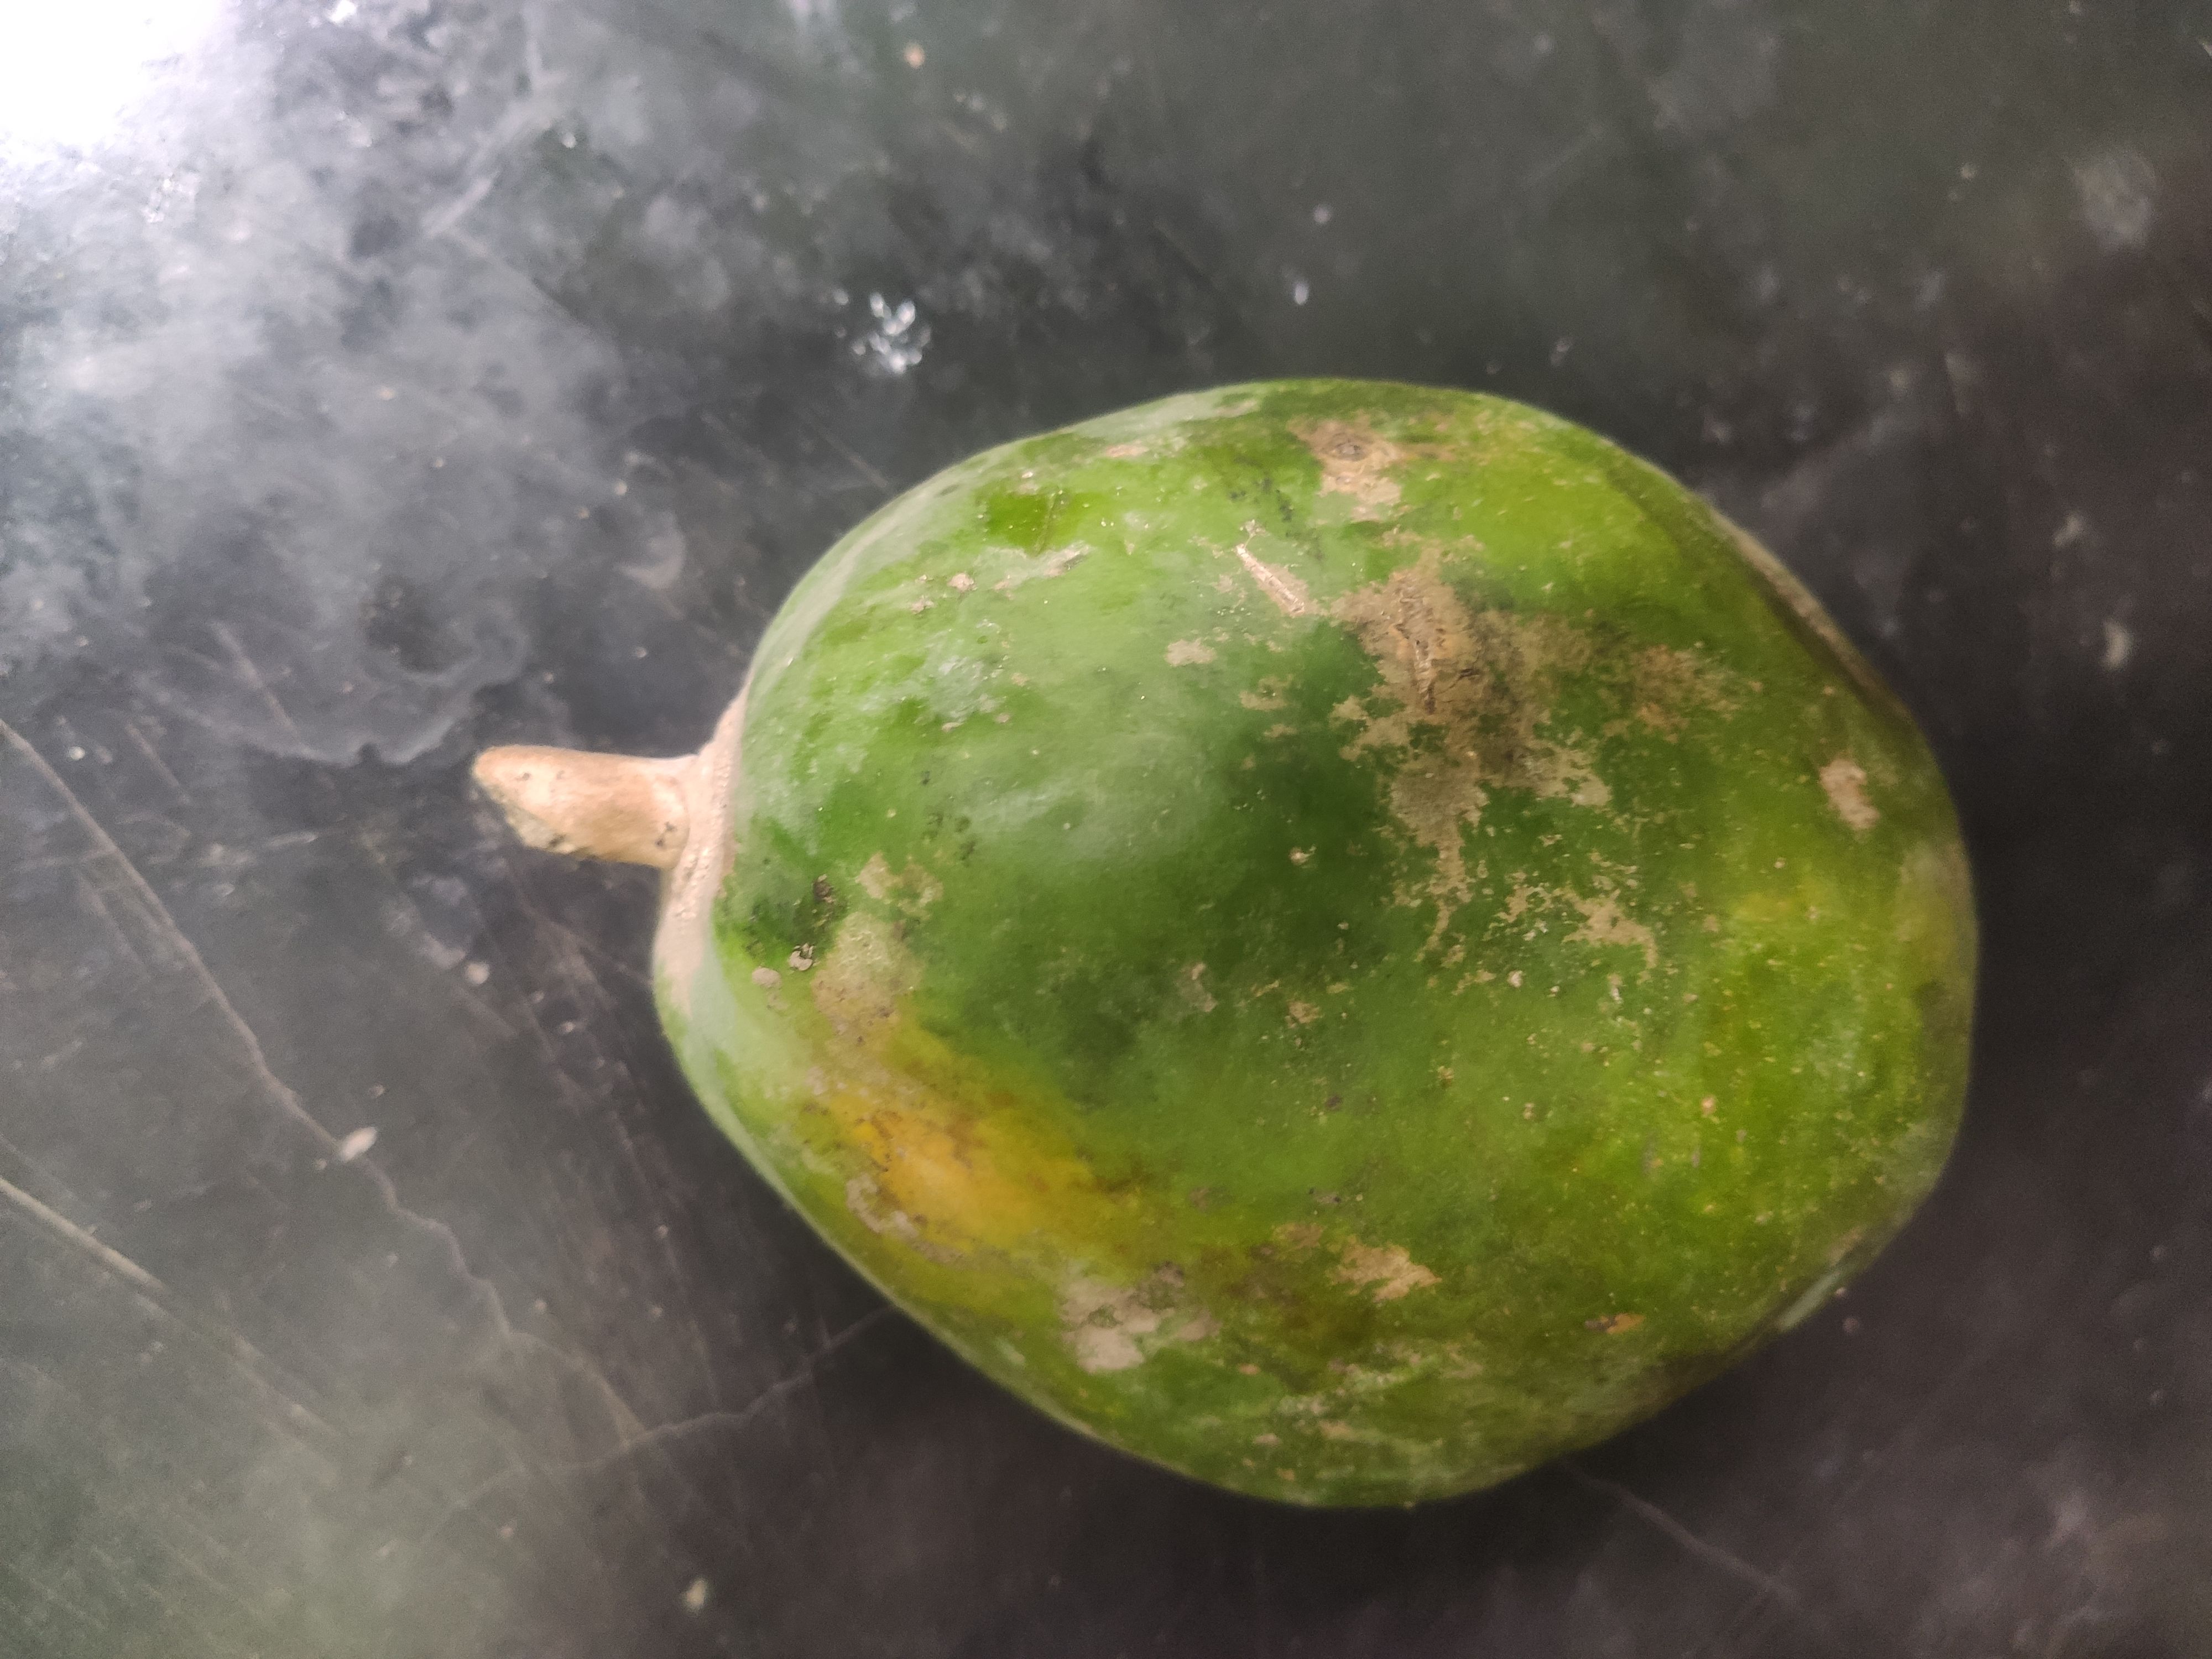
Fruit: papayas
Grade: 2nd-grade